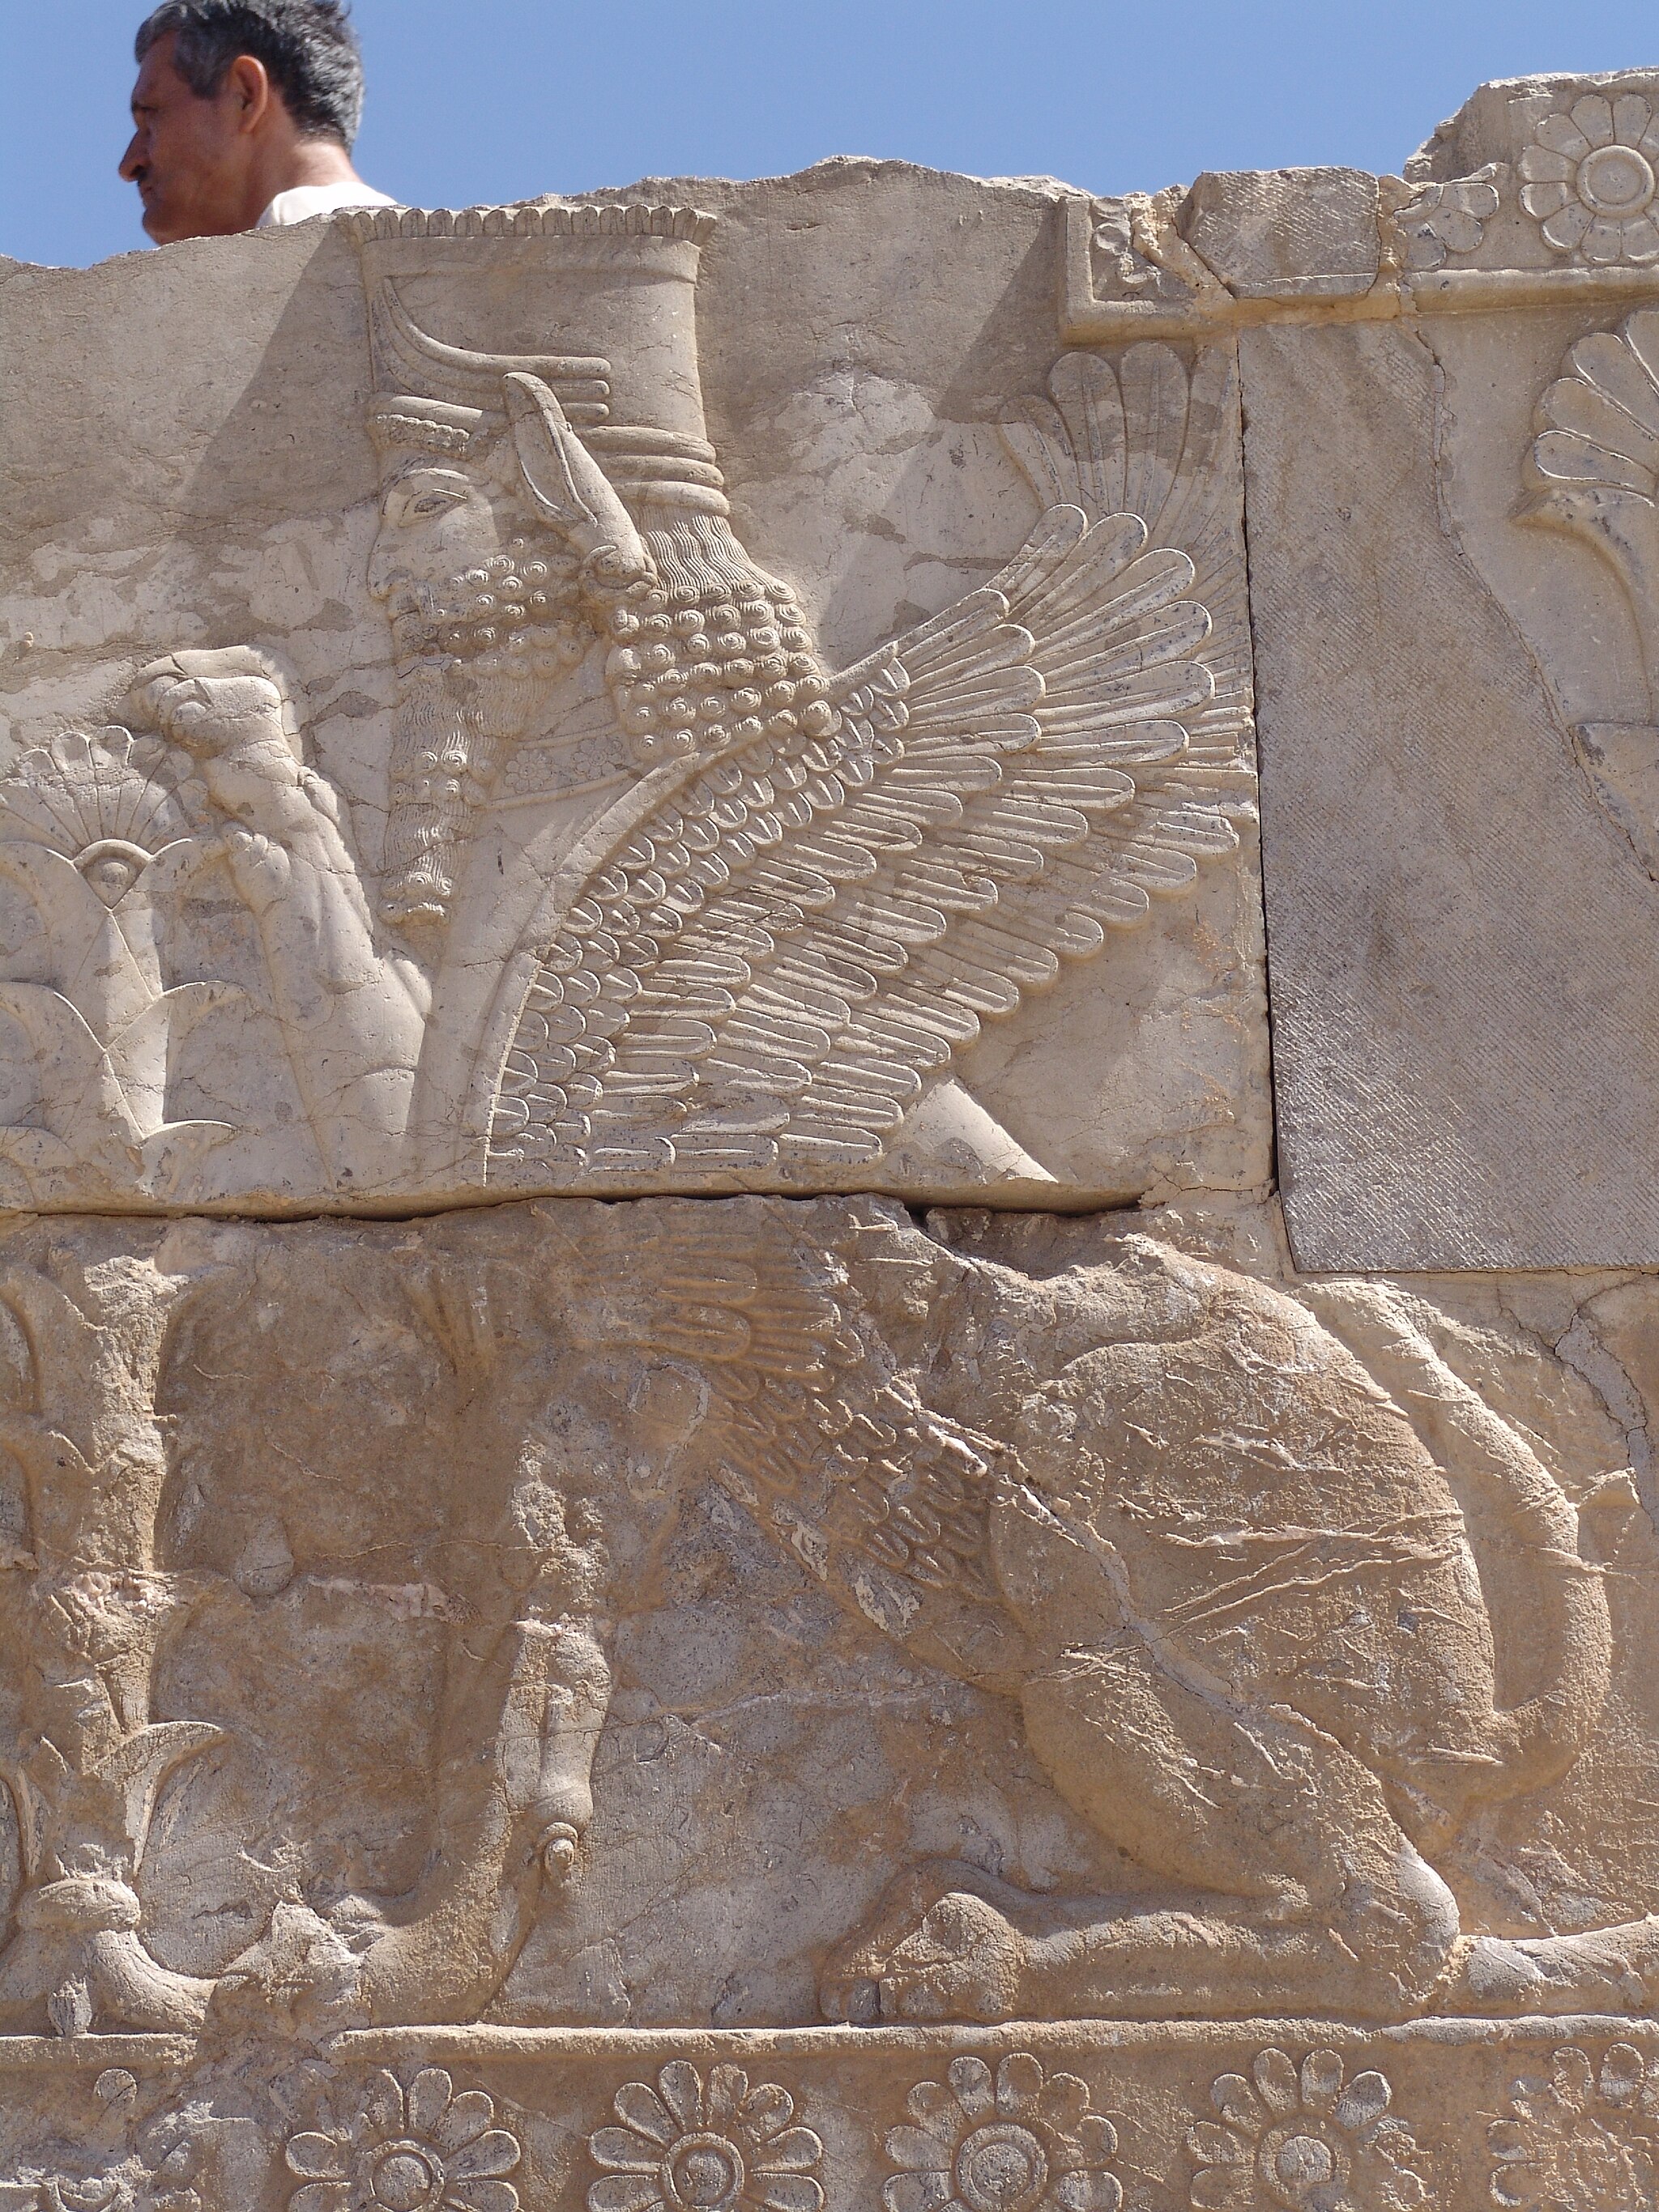
Title: Persepolis-Darafsh 1 (88)
Description: Persepolis
Date: 2008-03-21 11:39:26
Categories: GFDL, Taken with Sony DSC-F828, License migration redundant, Self-published work, Files with coordinates missing SDC location of creation, 2008 in Persepolis, Photos by Darafsh Kaviyani, Middle East sphinxes, Western staircase of Hadish